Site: brandenburg
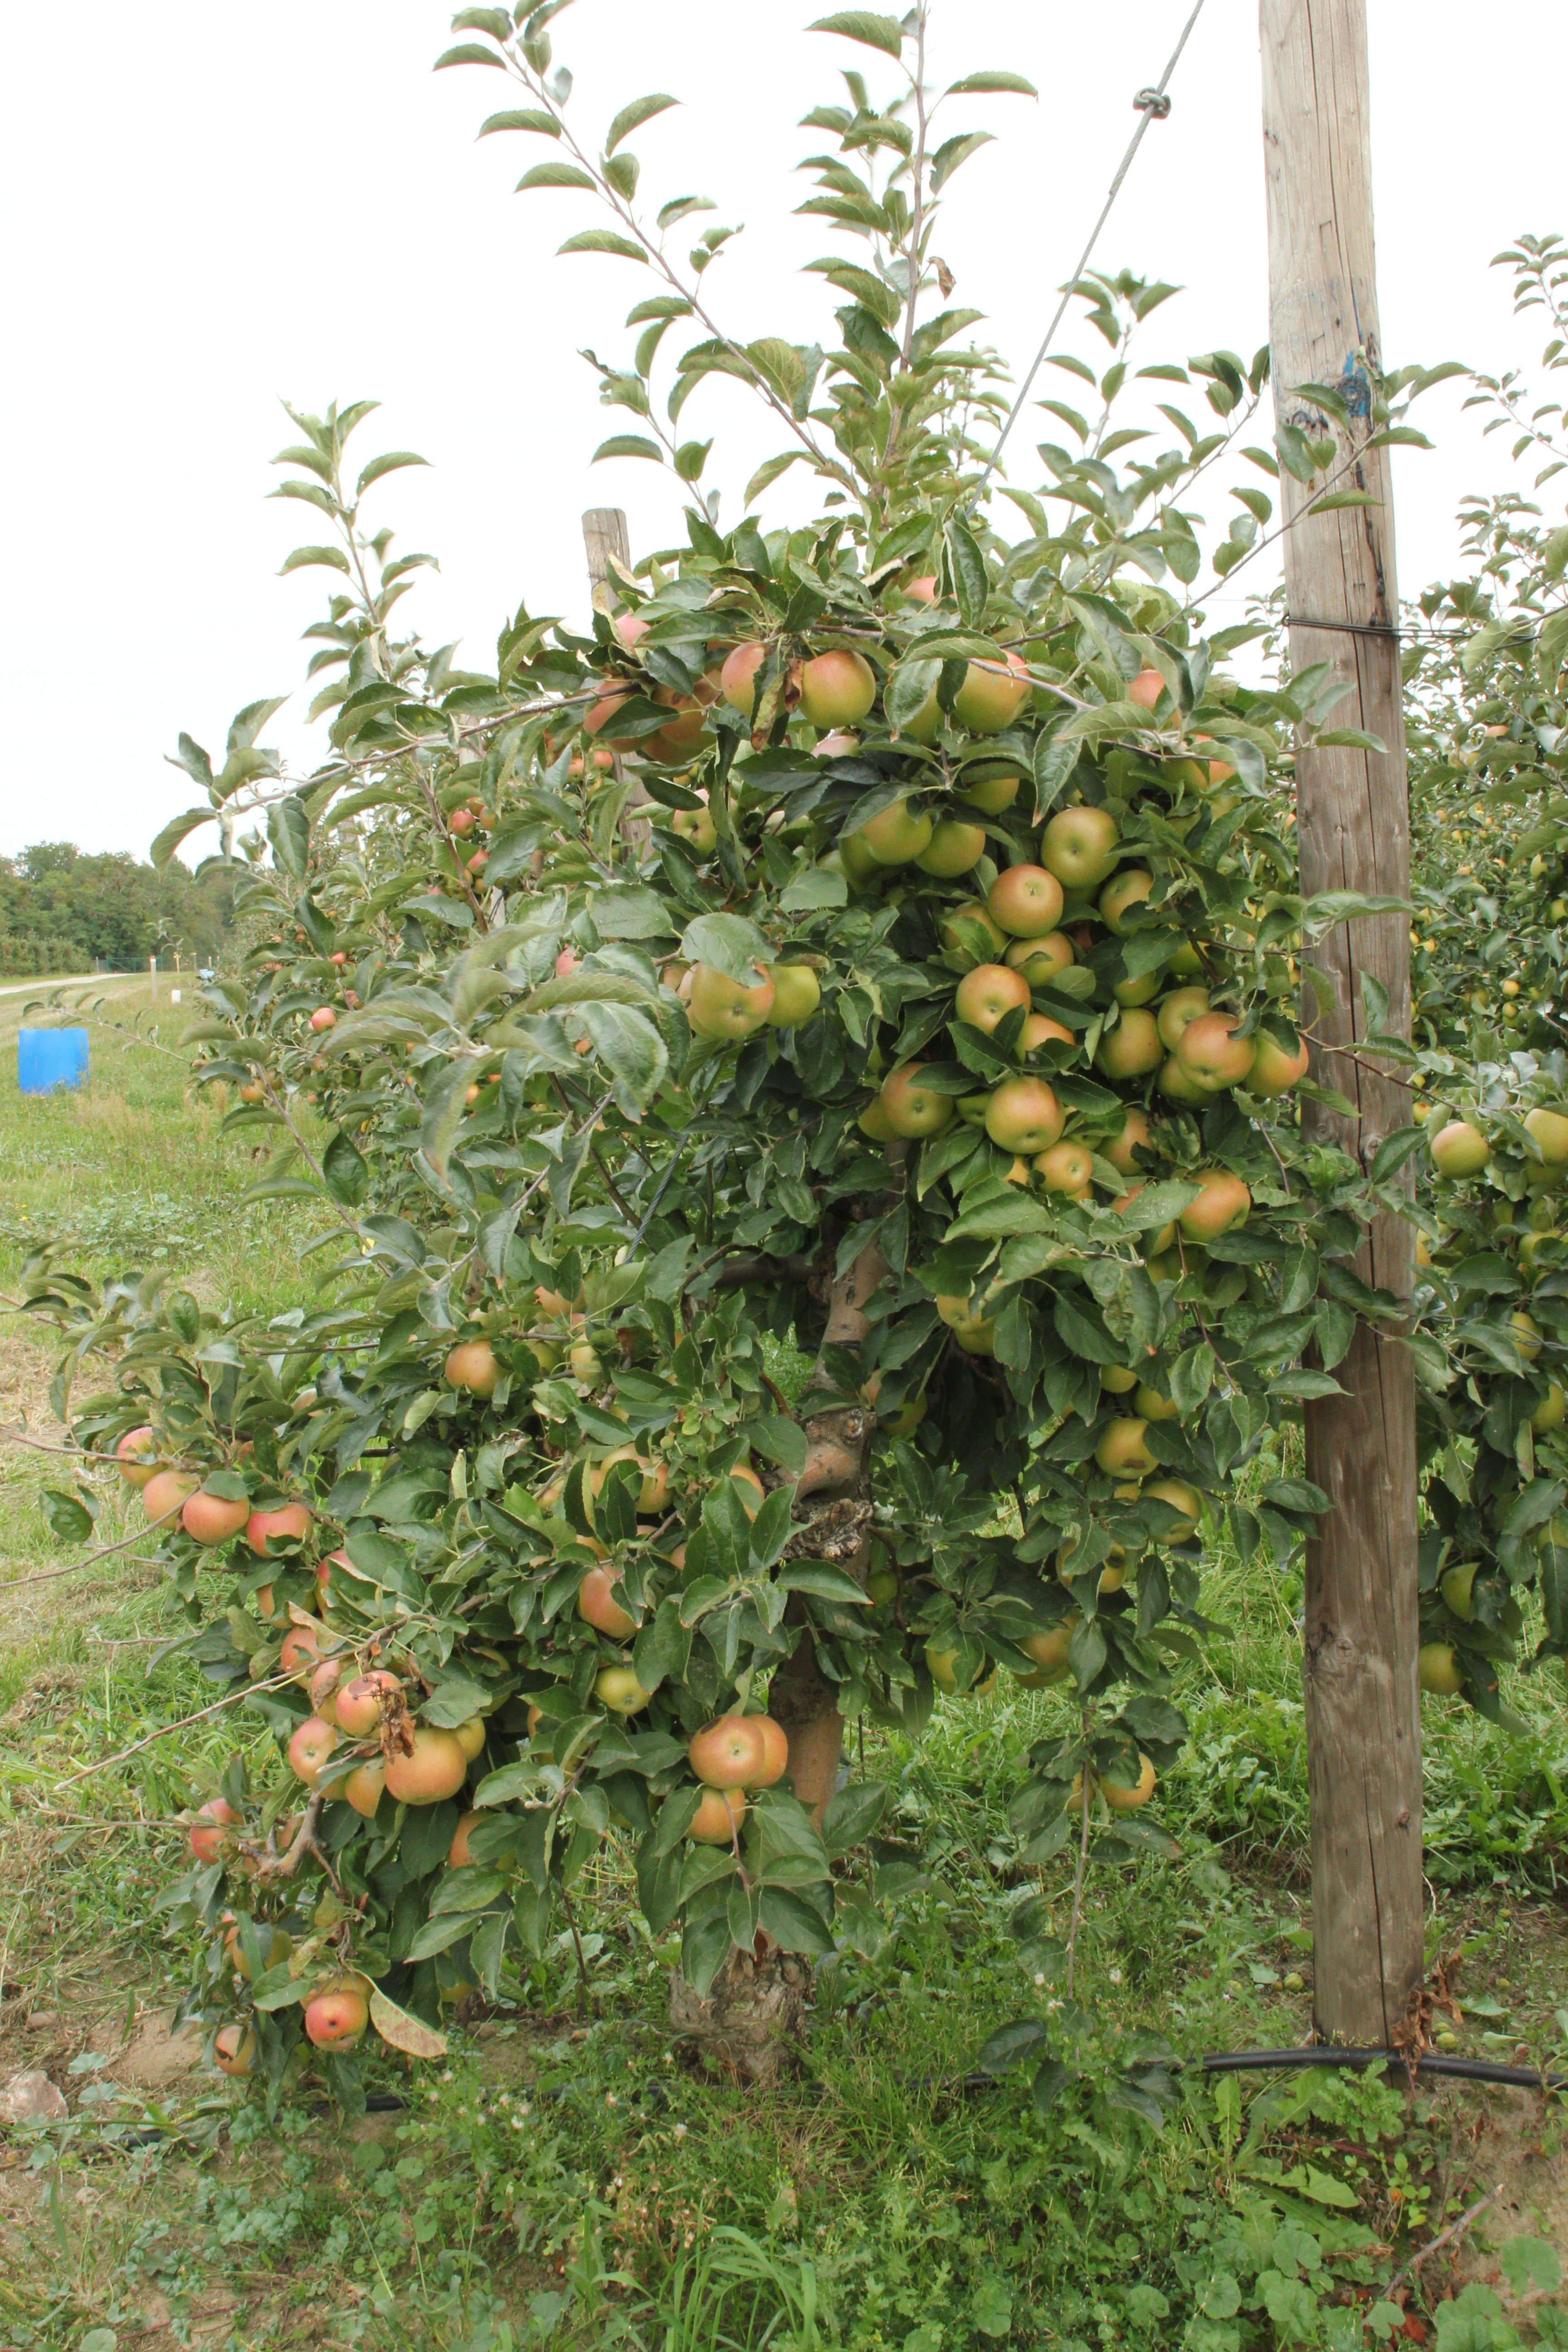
Growth stage (BBCH 87): Maturity of fruit and seed